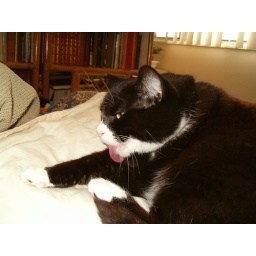
Liberty sat in the window all day - aired out, I guess - and now it is bath time.